Musashi-Shinjō Station

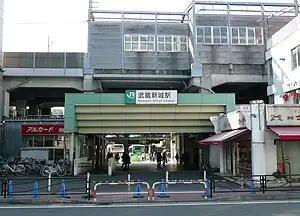
Musashi-Shinjō Station North Exit

Musashi-Shinjō Station is served by the Nambu Line. The station is the southern terminus of the line at Kawasaki Station.